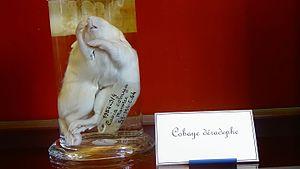
Cobaye déradelphe - anatomie comparé mnhn Paris
Cavia est un genre de Rongeurs de la famille des Cavidés qui regroupe les cobayes proprement dits et notamment le cobaye domestique ou Cochon d'Inde, celui qui est le plus répandu et domestiqué.